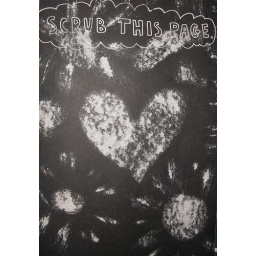
I love the simplicity of the black and white in this one